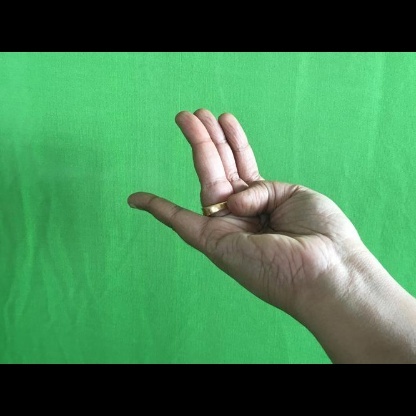
Mudra: Chaturam